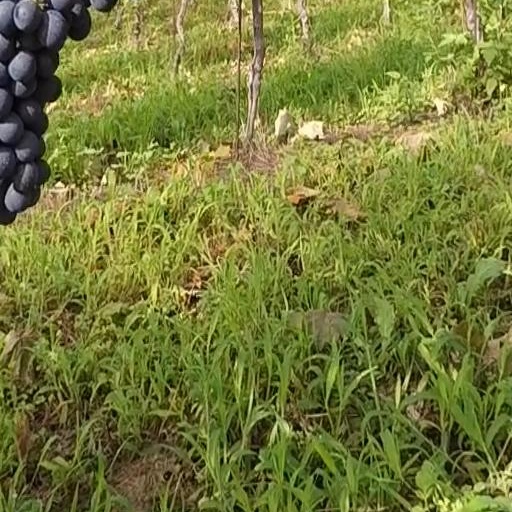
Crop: grape